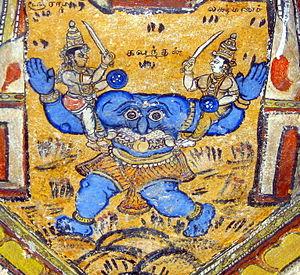
Dans la mythologie hindoue, Kabandha est un rakshasa que Rāma et son frère Lakshmana ont tué et libéré d'un sort. La légende de Kabanda apparaît dans les épopées hindoues Ramayana et Mahabharata et dans des adaptations postérieures du Ramayana.